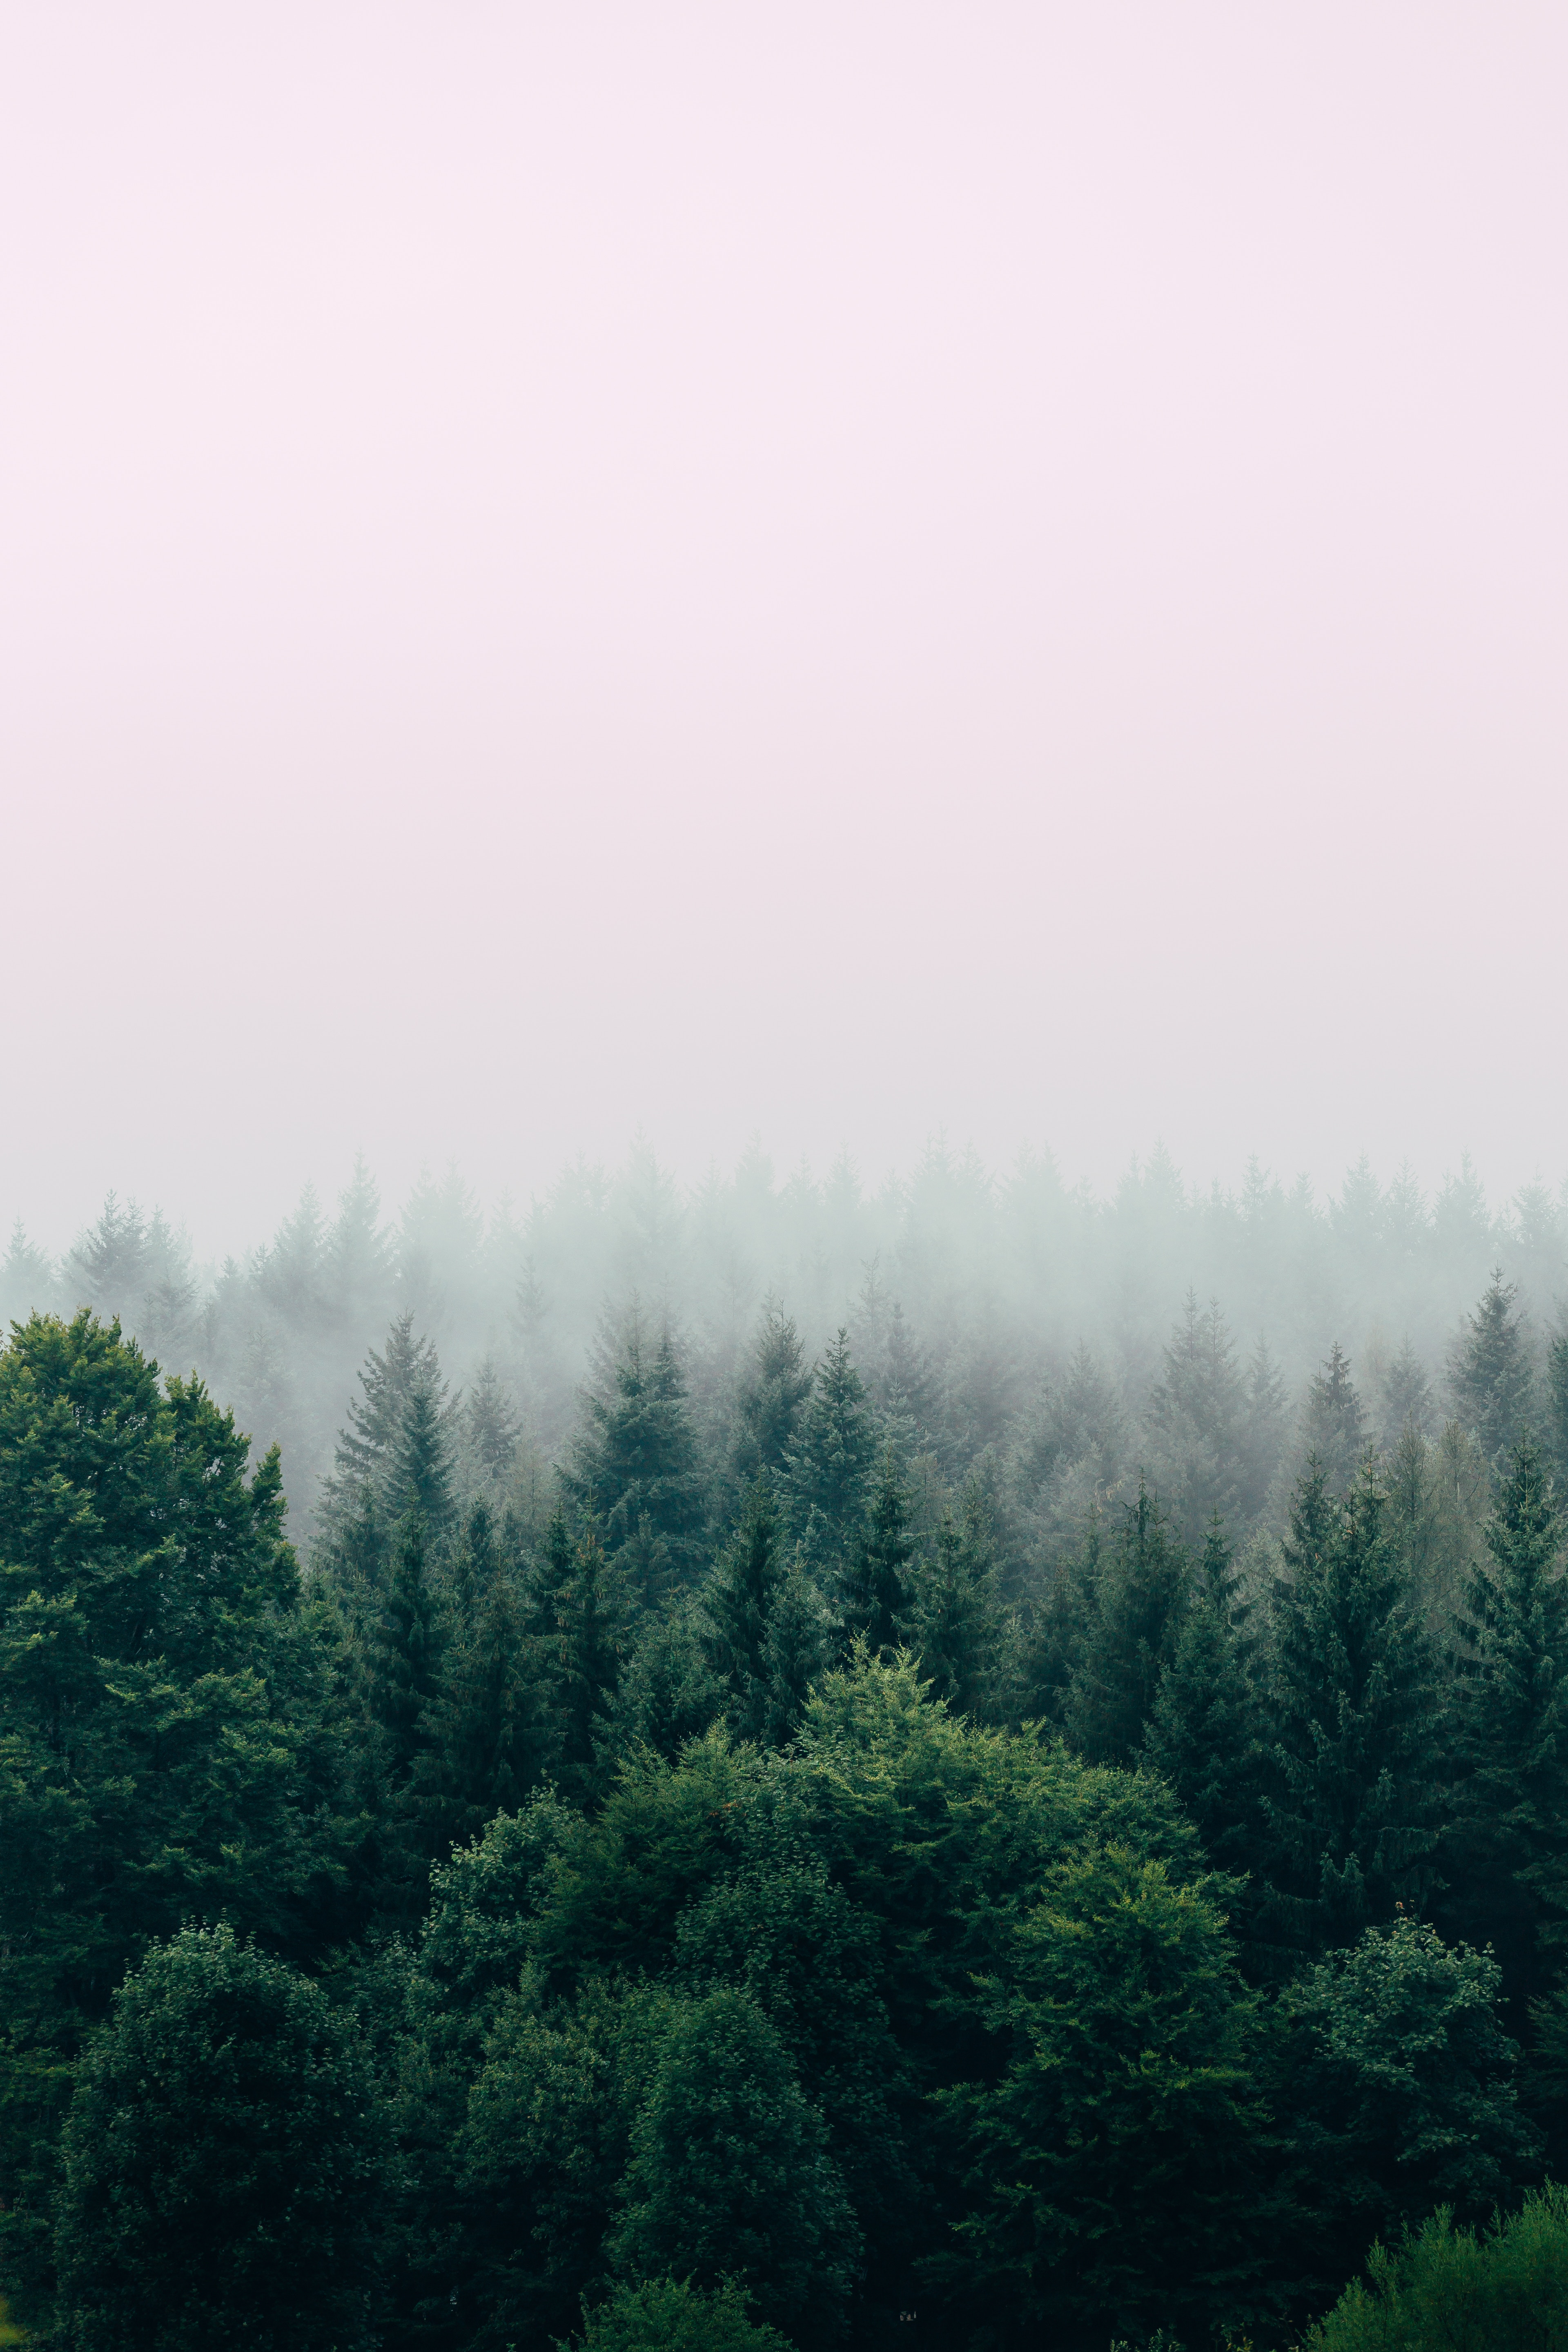
tree, green, mist, vegetation, sky, ecosystem, woody plant, fog, atmosphere, forest, leaf, morning, biome, haze, hill station, grass, sunlight, dawn, landscape, spruce fir forest, cloud, evergreen, fir, temperate coniferous forest, branch, computer wallpaper